Millions (novel)

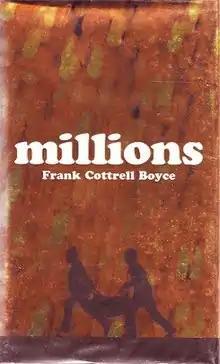
First edition (UK)

Millions is a novel published early in 2004, the first book by British screenwriter Frank Cottrell Boyce. It is an adaptation of his screenplay for the film "Millions", although it was released six months before the film (September). Set in England just before British adoption of the euro (a fictional event) the story features two boys who must decide what to do with a windfall in expiring currency.